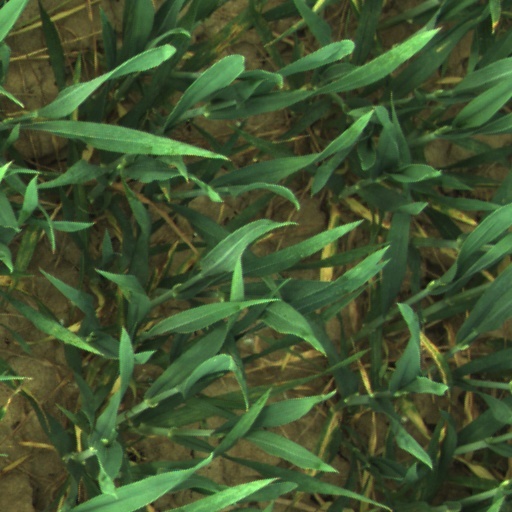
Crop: wheat